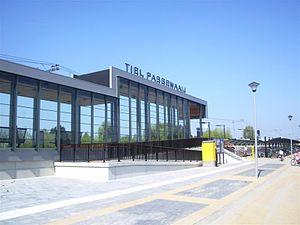
Cette liste des gares des Pays-Bas énumère les gares ferroviaires existantes des Pays-Bas, ainsi que les gares en projet ou en cours de réalisation. Les gares fermées et désaffectées font l'objet d'une liste séparée.